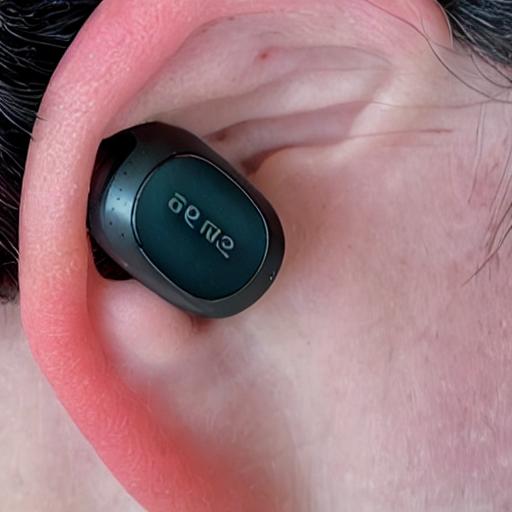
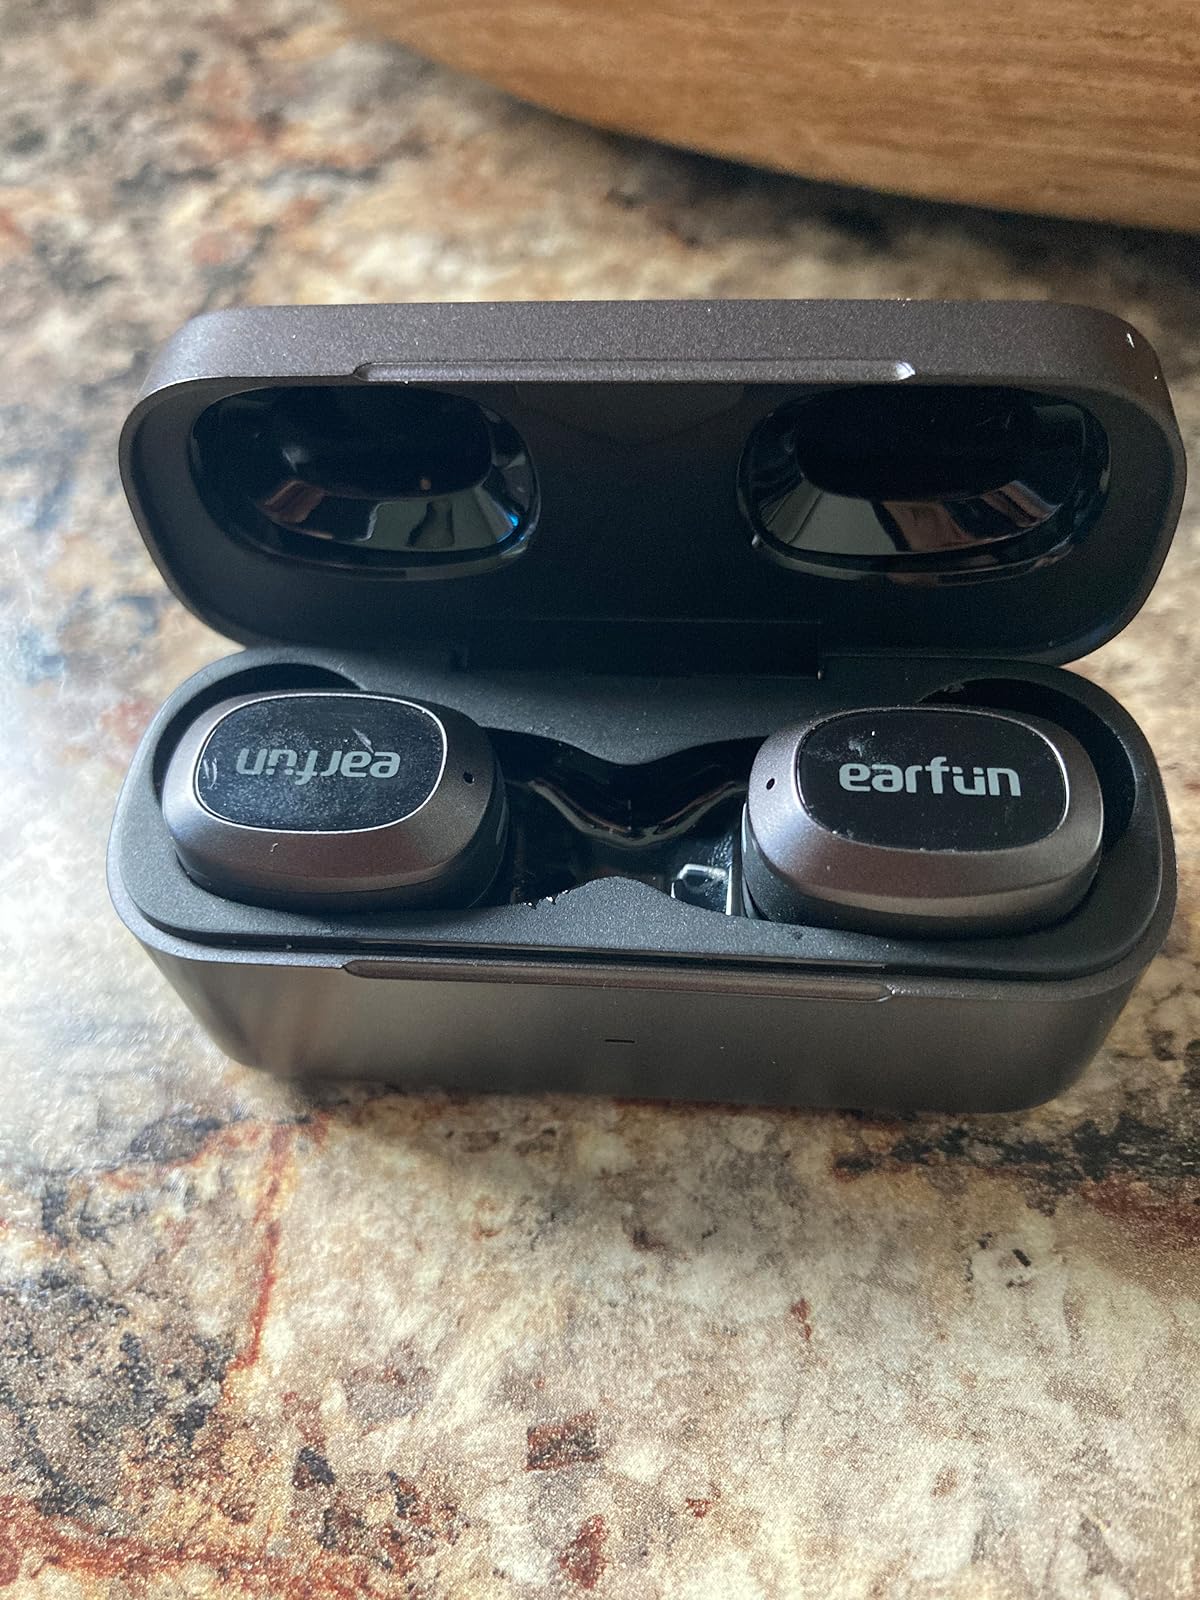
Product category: earbuds
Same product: no